Silicon Systems

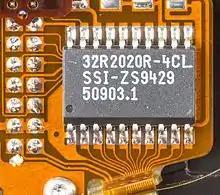
2, 4, 6, 10-Channel Thin-Film Read/Write Device

Silicon Systems was founded and incorporated in California on May 17, 1972 by Gene B. Potter, Ronald H. Reeder, and William E. Drobish. SSi grew to 146 employees and $10.5 million in revenue in 1980. Its initial public offering was on January 29, 1981. The company became a supplier of integrated circuits (ICs) for computer disk drives, touch-tone receivers, vehicle loop detectors, and other applications from garage door openers to descrambling satellite broadcast signals.